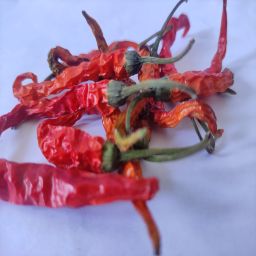
Crop: Chile Pepper
Quality: Dried